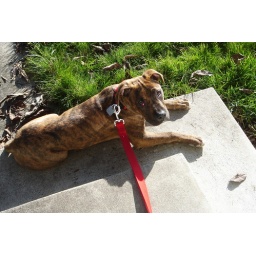
Tucker sitting on the front steps being a good dog in the sunshine. I love him!